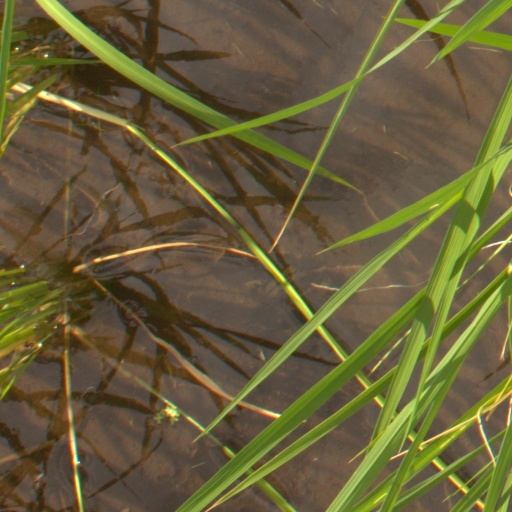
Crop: rice